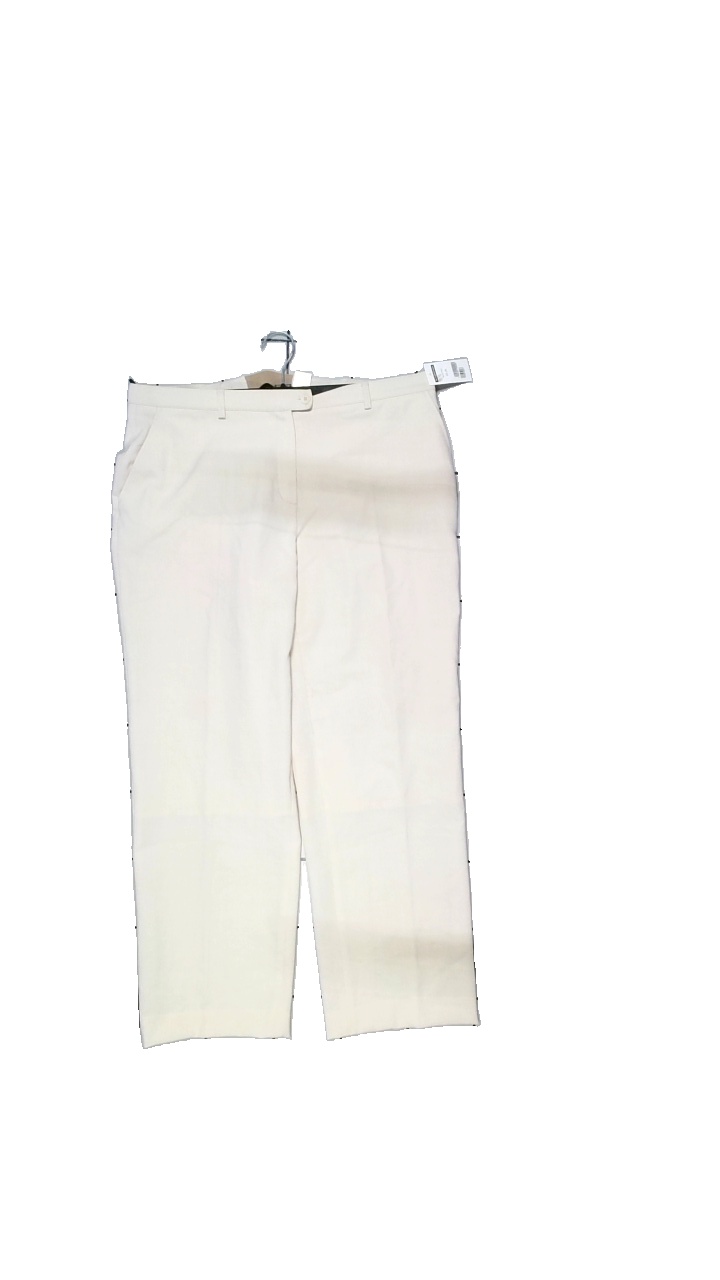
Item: Trousers (Ladies)
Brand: For Us Market
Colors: Beige
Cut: Loose, Regular
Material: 50% wool, 47% polyester, 3% elastane
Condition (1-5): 4
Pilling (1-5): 3
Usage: Reuse
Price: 50-100